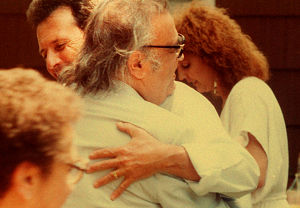
Mario Puzo
Mario Gianluigi Puzo var en amerikansk forfatter, bl.a til bogen The Godfather, som blev filmatiseret og udkom 24. marts 1972, og lige siden har ligget nummer et på en lang række lister over bedste film. Han skrev en lang række bøger, men er mest kendt for sine skildringer af den amerikanske underverden.